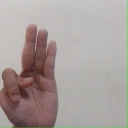
अक्षर: भ